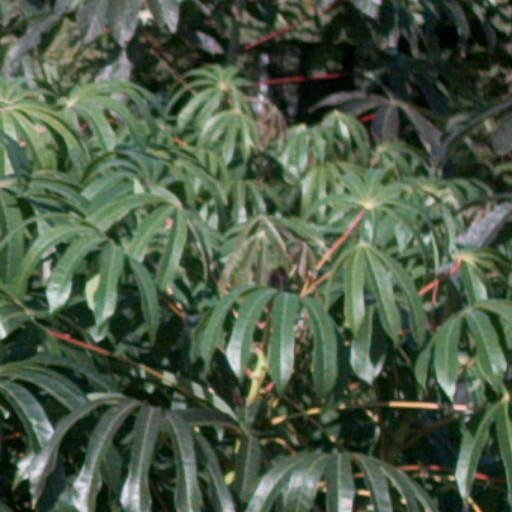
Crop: cassava